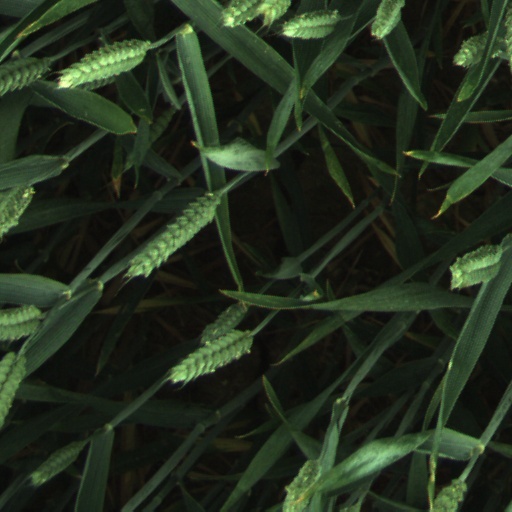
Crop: wheat